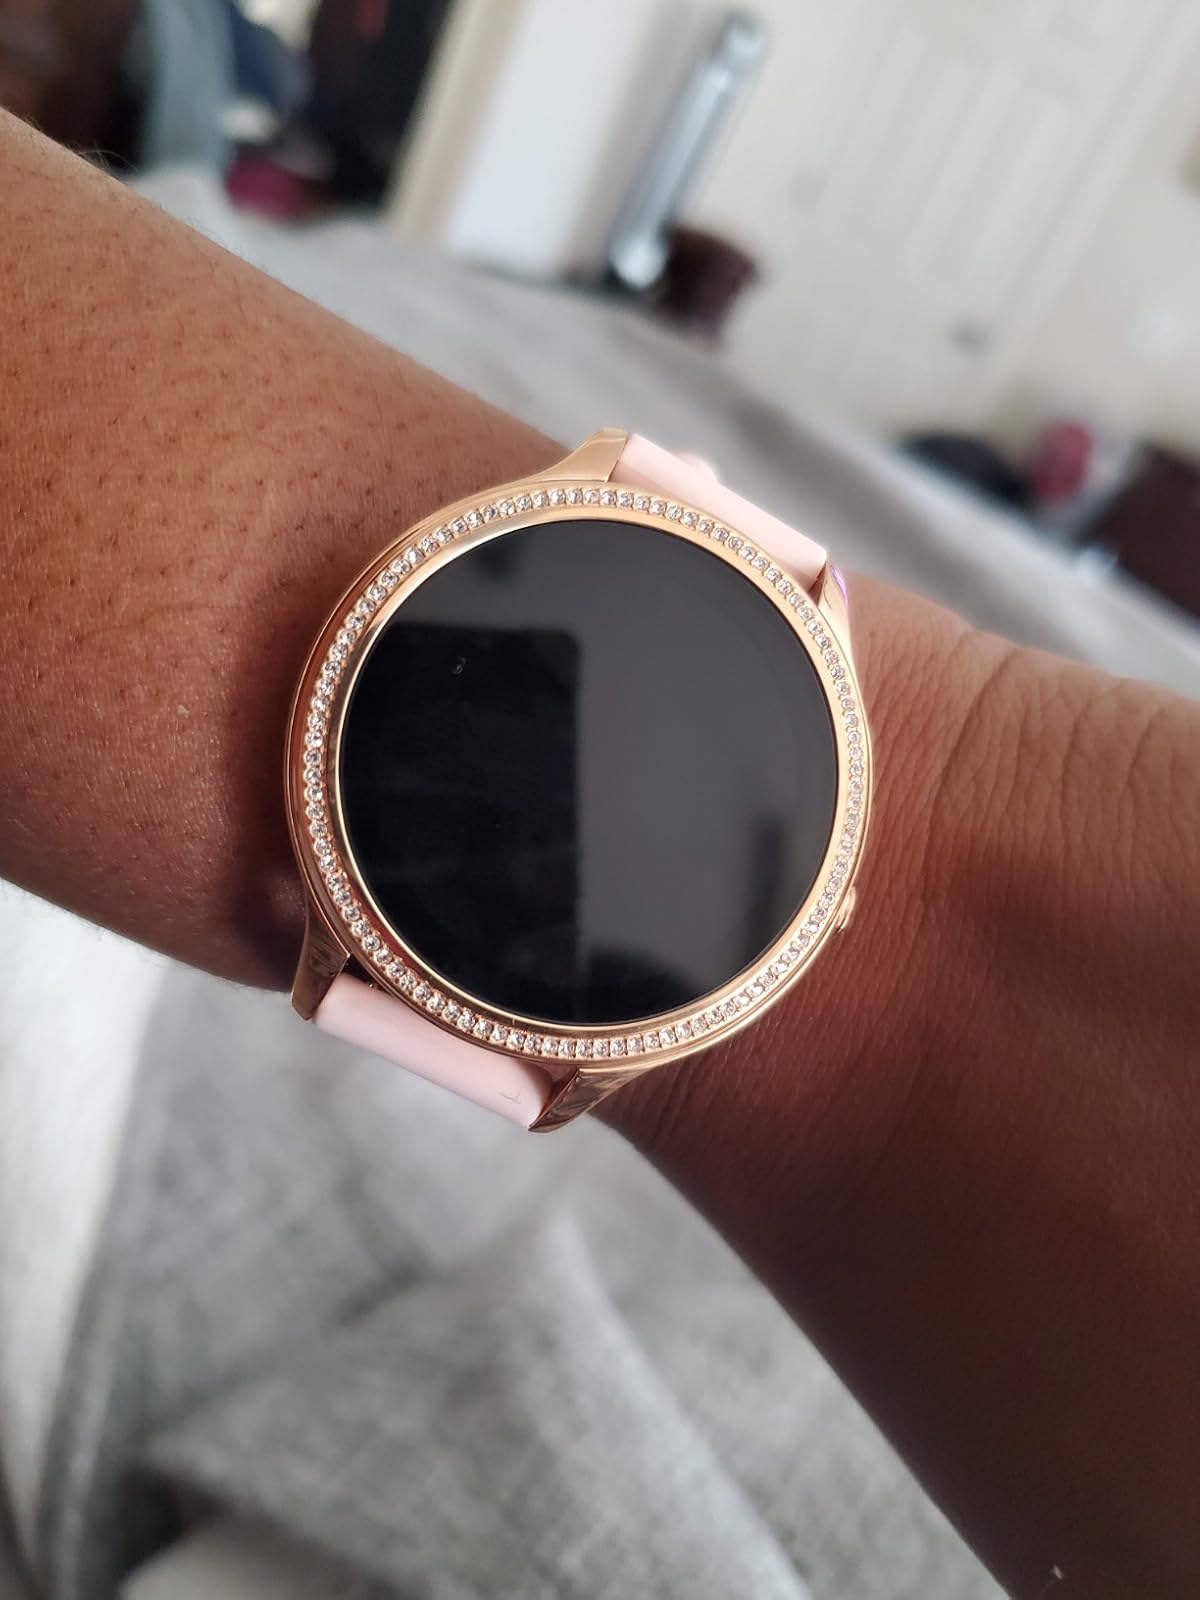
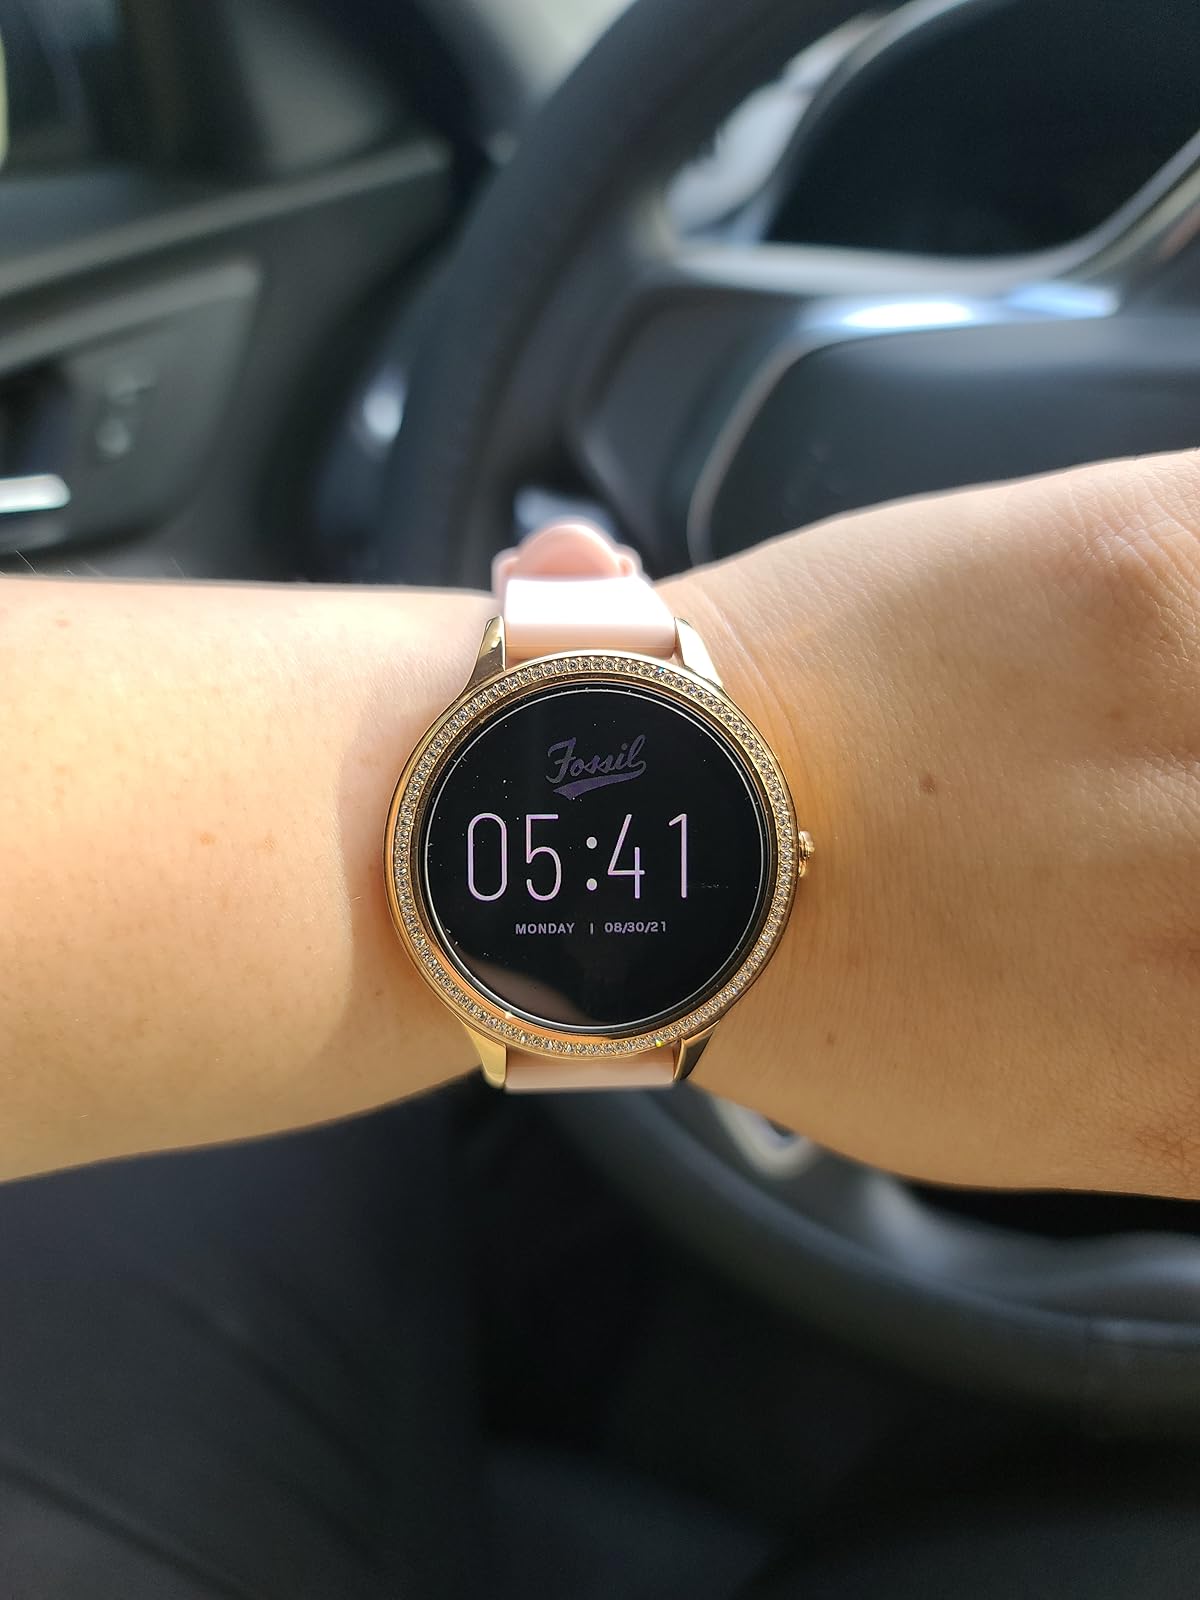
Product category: smartwatch
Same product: yes